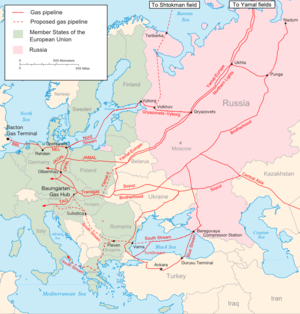
Nord Stream
Eksisterende og planlagte gasledninger, der leder gas fra Rusland til Europa
Nord Stream er to parallelle naturgasledninger på 1.224 km, der går fra Vyborg i det nordvestlige Rusland gennem Østersøen til Lubmin i Tyskland og passerer dermed fem landes territorialfarvand, nemlig russisk, finsk, svensk, dansk og tysk. Den første ledning blev åbnet 8. november 2011, den anden åbnede 8. oktober 2012.I forbindelse med tilladelsen fra Danmark takkede den daværende russiske premierminister Vladimir Putin personligt statsminister Lars Løkke Rasmussen under statsministerens besøg i Moskva. Putin fortalte eksplicit, at tilladsen havde givet Danmark og Rusland et bedre forhold.